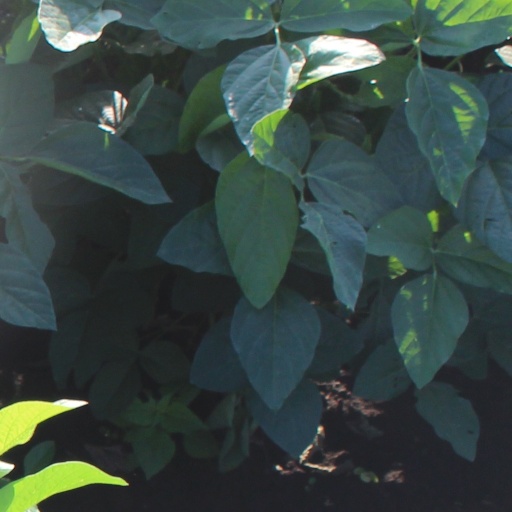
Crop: soybean